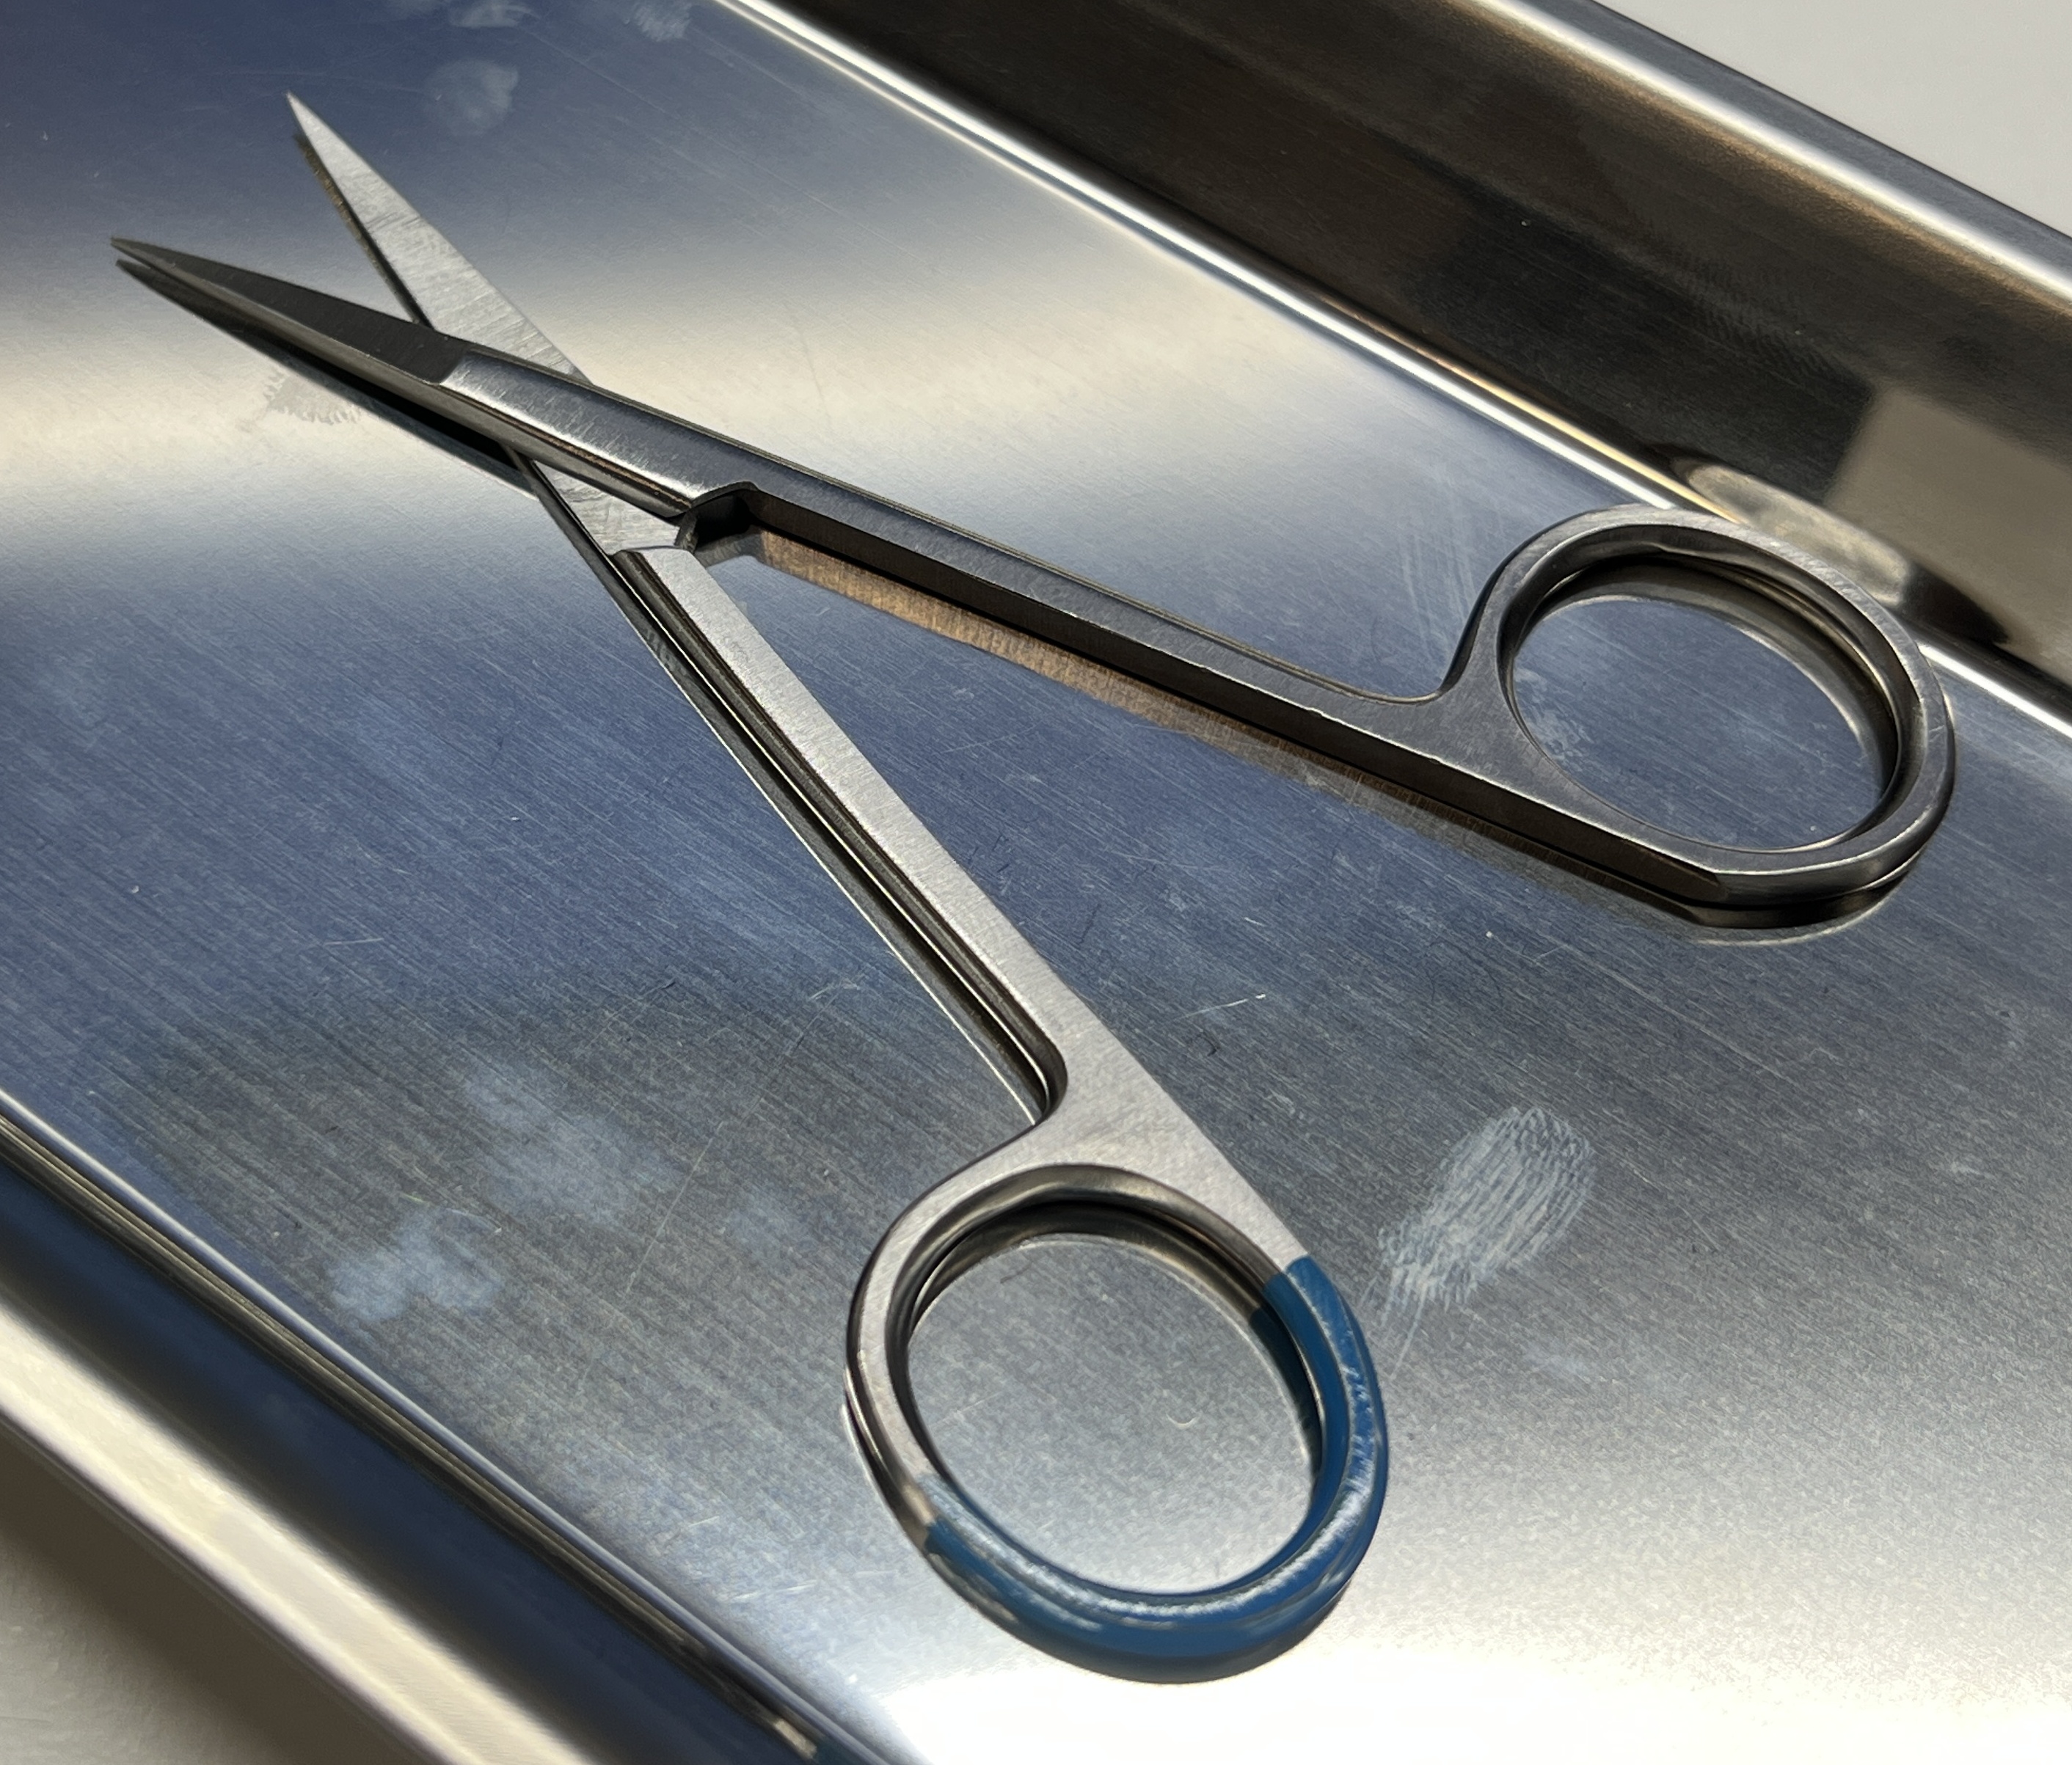
Hinged instrument state: open